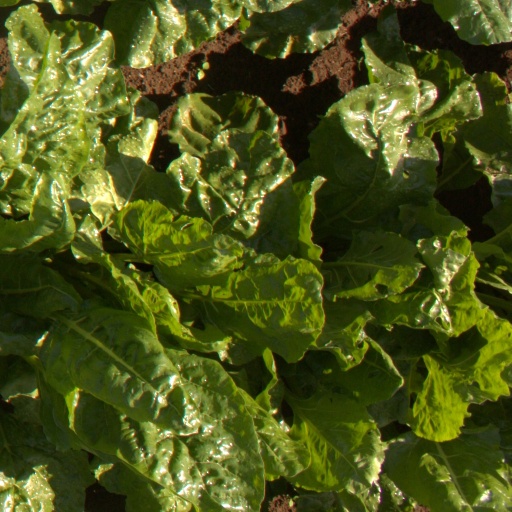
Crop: sugar beet